Answer in natural language. Considering the relative positions, is Doorway (marked A) to the left or right of modern black sofa (marked C)? Choose between the following options: left or right
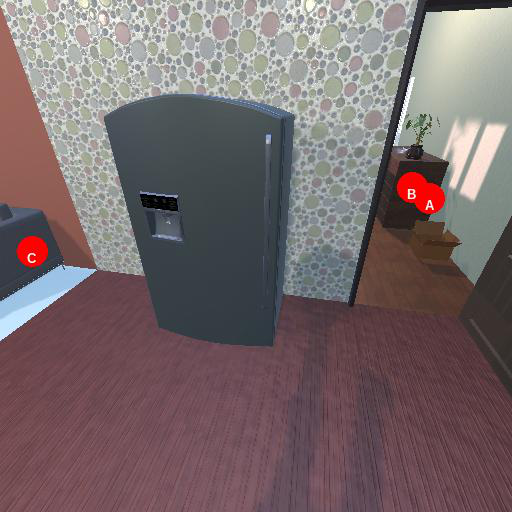
<answer>right</answer>